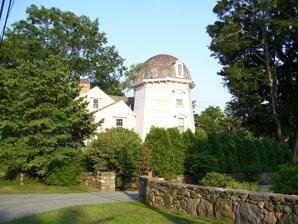
Building: Windmill Cottage
Country: United States of America
Year built: 1870
Historic house in Rhode Island, United States United States historic place Windmill Cottage U.S. National Register of Historic Places U.S. Historic district Contributing property Windmill Cottage in 2008 Show map of Rhode Island Show map of the United States Location East Greenwich, Rhode Island Coordinates 41°39′49″N 71°27′23″W / 41.66361°N 71.45639°W / 41.66361; -71.45639 Built 1790 Part of East Greenwich Historic District ( ID74000036 ) NRHP reference No. 73000051 Significant dates Added to NRHP May 22, 1973 Designated CP June 13, 1974 Windmill Cottage is a historic house and former windmill at 144 Division Street in East Greenwich, Rhode Island . It was the home of George Washington Greene , a former American consul to Rome and historian. It was purchased for Greene by his friend, the poet Henry Wadsworth Longfellow . History The house was built around 1790. Poet Henry Wadsworth Longfellow bought the cottage in 1866 for his friend, historian George Washington Greene , and had a circa–1818 windmill moved to the site in 1870 and attached to the cottage. The site was added to the National Register of Historic Places in 1973. By the 1980s, the Windmill Cottage fallen into a state of disrepair. In 1989, Ann and James Millard purchased the Windmill Cottage from the Ladd family and undertook an extensive renovation of the property. The Millard family lived in the home until selling it in 2022. ca. 1900 image of the cottage Longfellow first met Greene while traveling from Toulon to Pisa . Greene had moved to Italy for his health and the two bonded over a common interest in Italian language, antiquities, and contemporary art. It was Greene who first introduced Longfellow to the Italian poet Dante Alighieri . In the 1860s, Greene was one of the members of the "Dante Club", a group of scholars who assisted Longfellow in his translation of Divine Comedy . The windmill allegedly inspired Longfellow's poem, "The Windmill." About ten years after it was attached to the home, Longfellow sent Greene a copy of the poem and, in a letter dated April 18, 1880, speculated "I think this is the first ever poem on the subject." It was published in The Youth's Companion issue for May 27, 1880, edited by Hezekiah Butterworth . See also National Register of Historic Places listings in Kent County, Rhode Island References